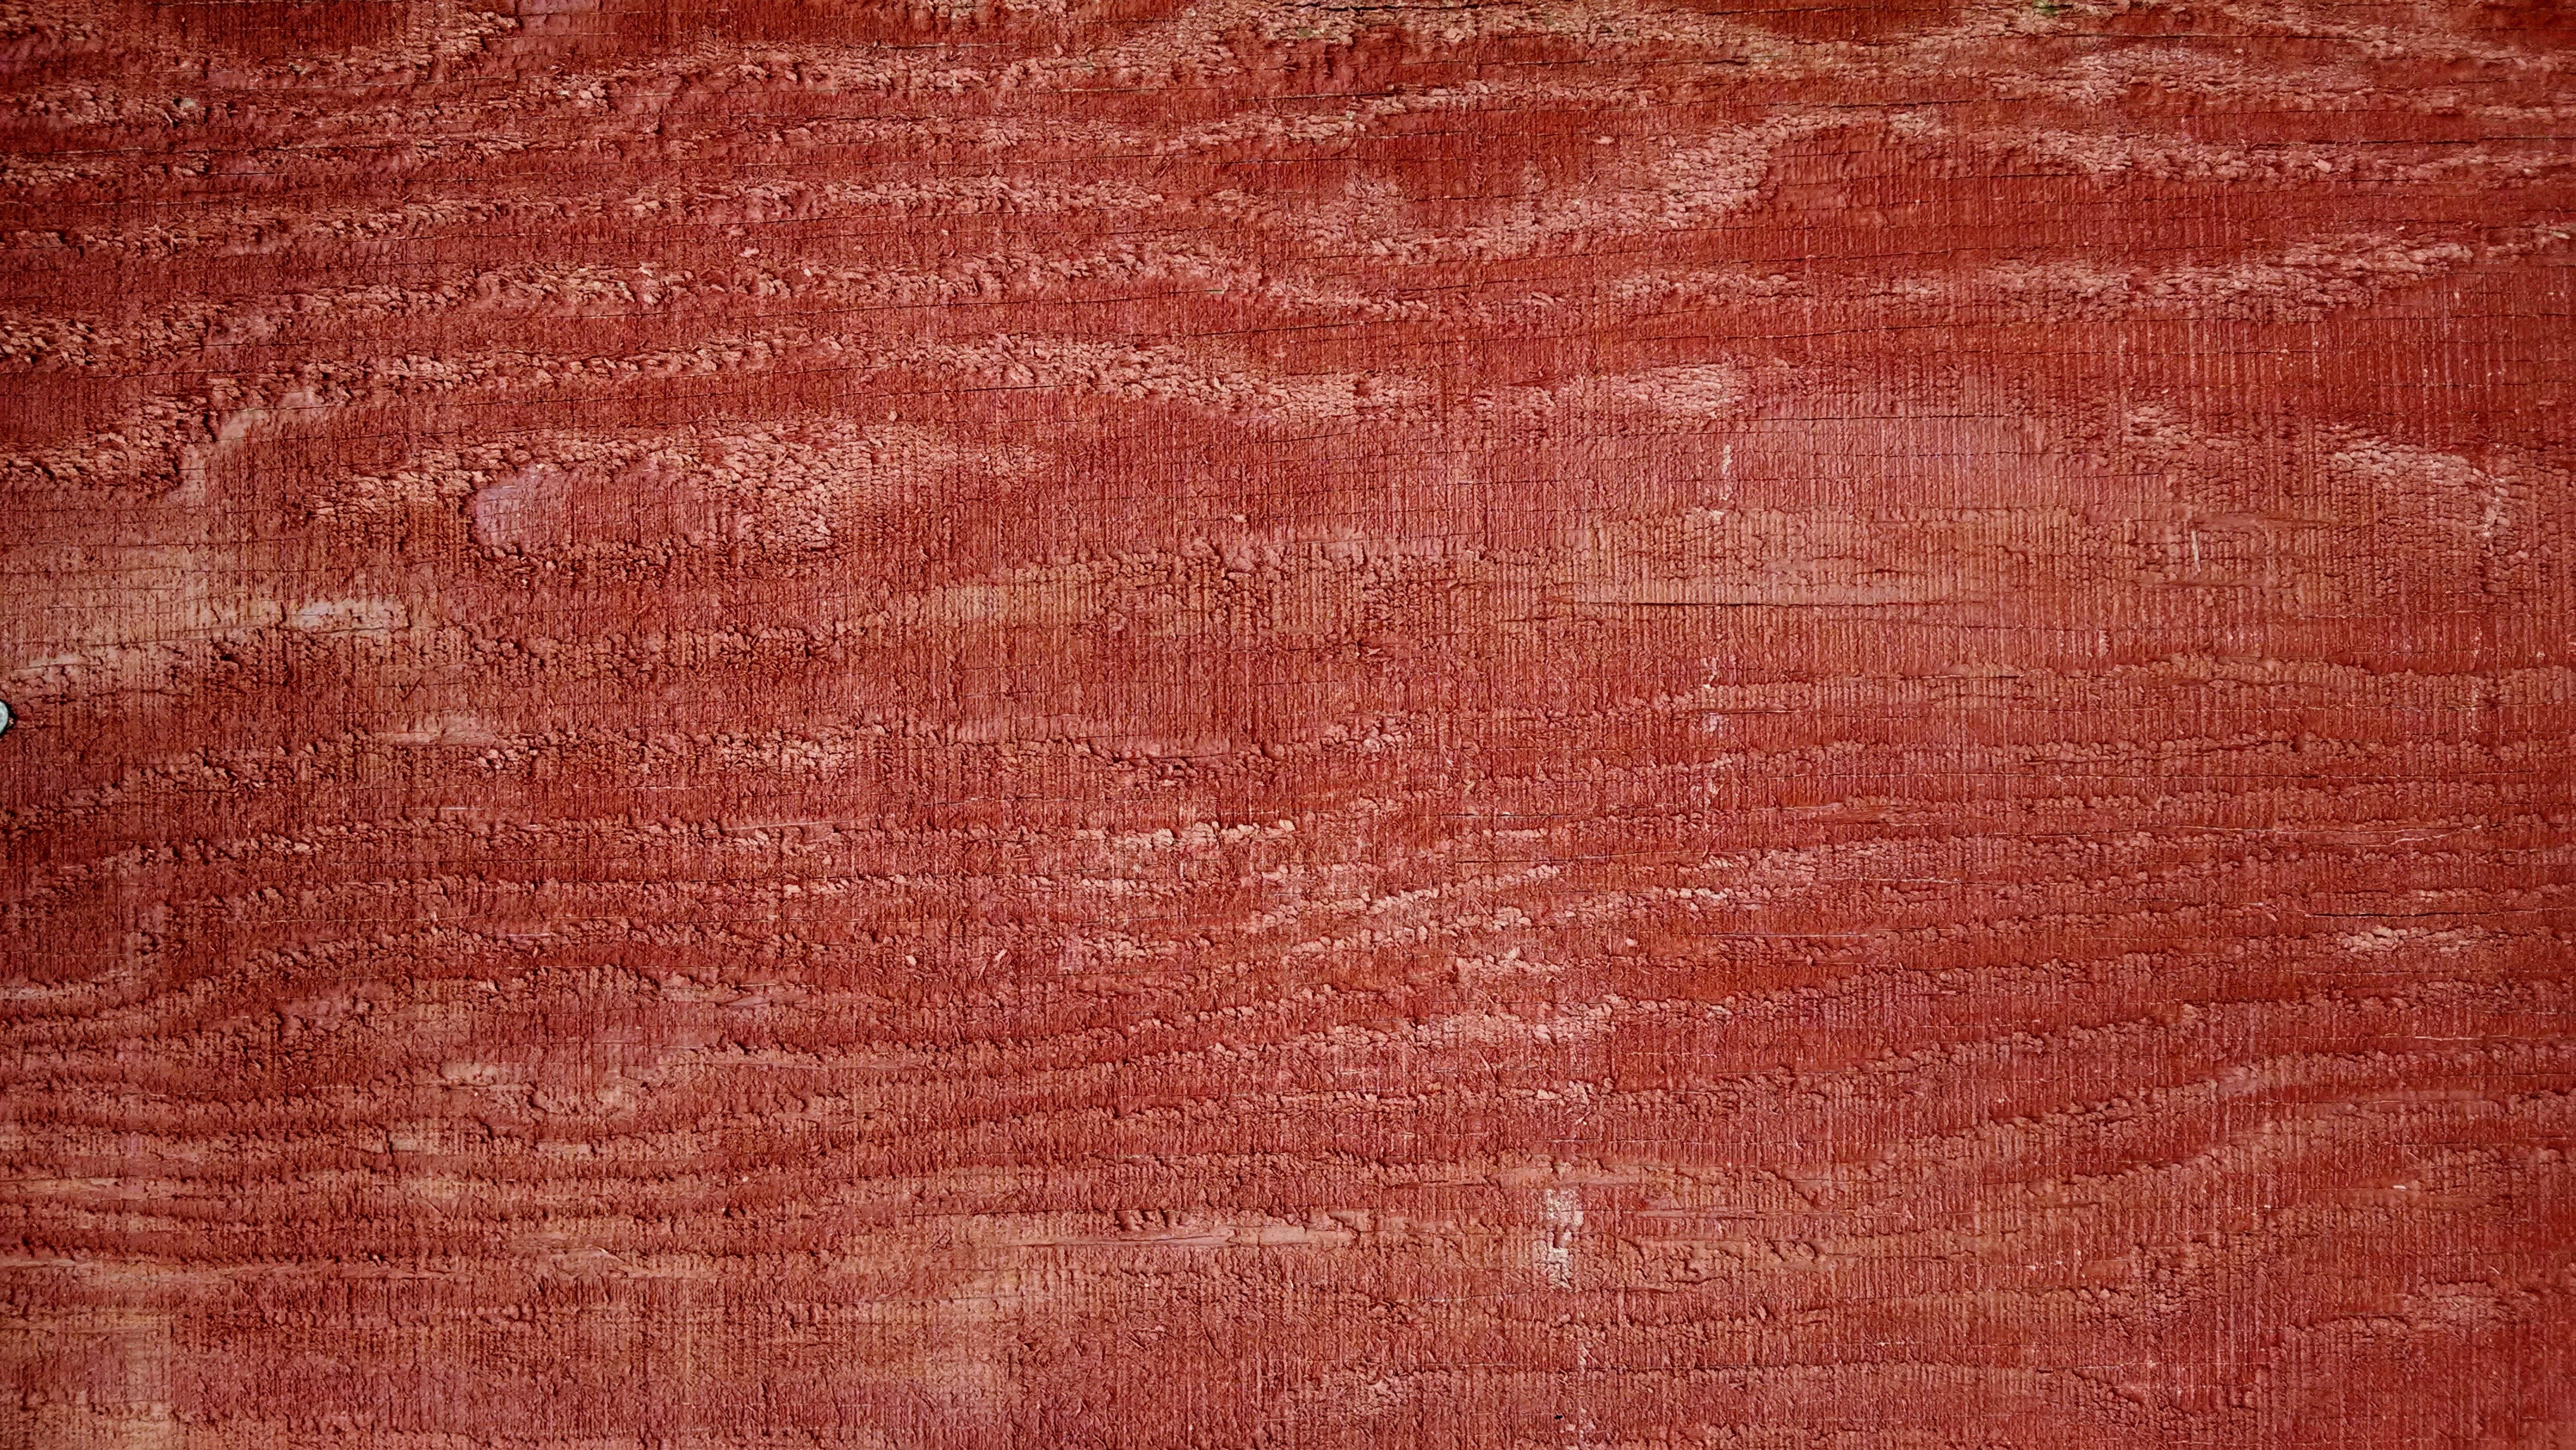
board, wood, texture, floor, wall, rustic, pattern, red, rough, brick, material, weathered, textile, hardwood, wooden, panel, flooring, wood grain, wood flooring, laminate flooring, wood stain